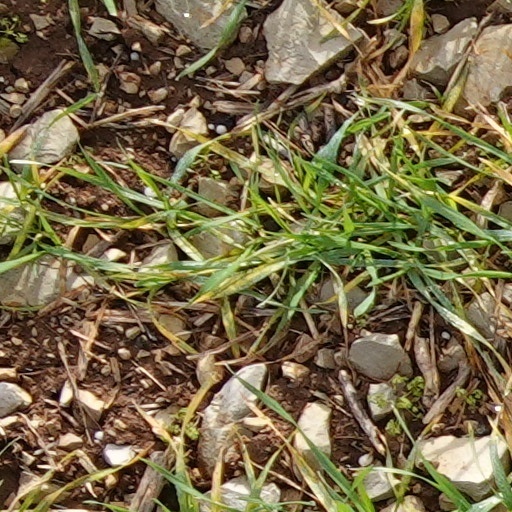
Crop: wheat